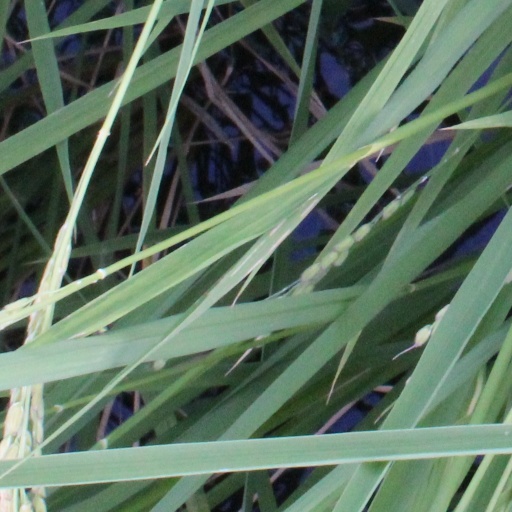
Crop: rice